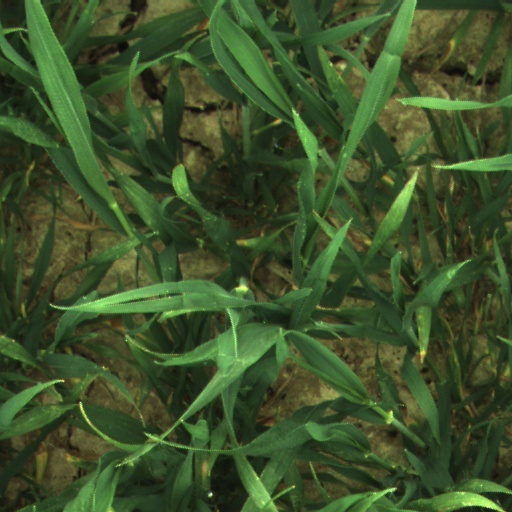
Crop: wheat